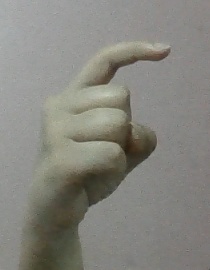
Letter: ra